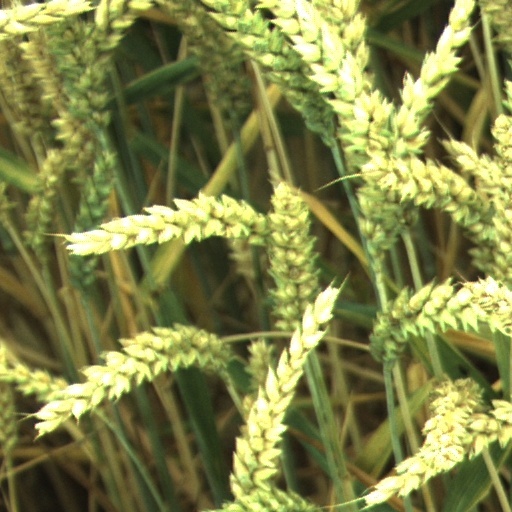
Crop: wheat